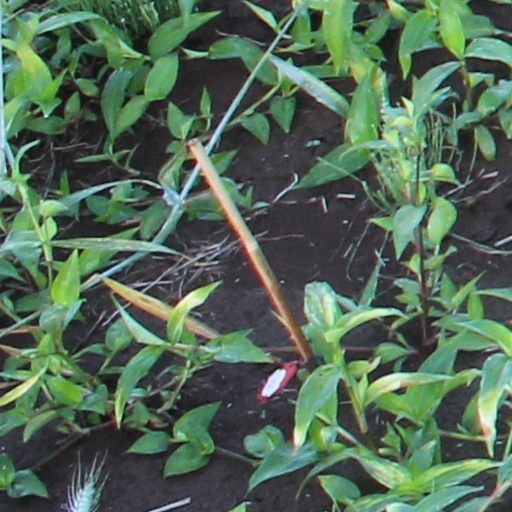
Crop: wheat